Santa Maria de Gerri

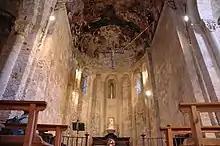
View of the apse.

The monastery was founded in 807, and its community adhered to the Benedictine rule in 839. Located in the diocese of Urgell, the monastery contributed to the evangelization of the territory, which had been recently conquered by the Christians from the Moors. In 996 the monastery was put under the director protection the Popes, and depended from the Abbey of St. Victor of Marseille.